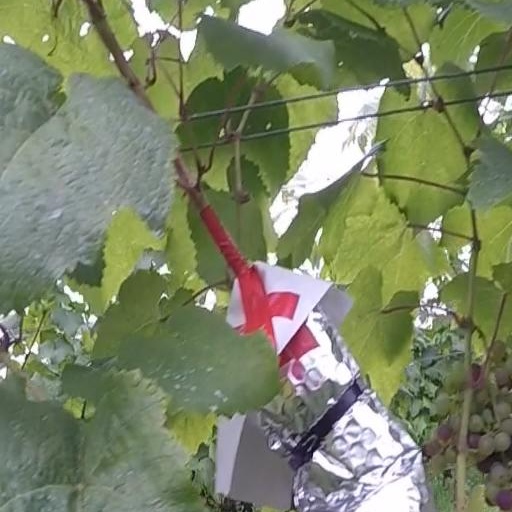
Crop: grape